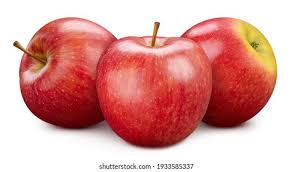
Waaw lii ñetti pom la ñu nekk fu weex. Ay nimero ñu ngi ci kayit bi. Ñu ngi ci suuf. Ay nimeroo ngi ci suuf. Ay nimeroo ngi ci biir  waaw ay nimero..